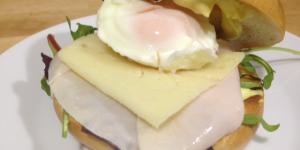
bagel con huevo